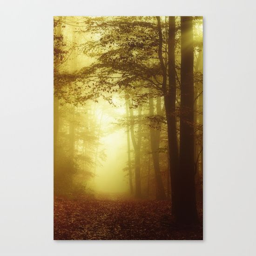
foggy forest on a wet november morning - textured photograph